Alun Cochrane

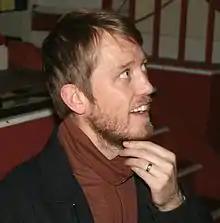
Cochrane in 2010

Alun Cochrane (born 8 February 1975) is a British comedian, and actor. He was born in Glasgow and raised in Mirfield, West Yorkshire. He was a co-presenter on The Frank Skinner Show on Absolute Radio (2011–2022).